Social grooming

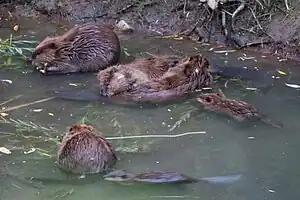
North American beaver family, with the center pair grooming one another

One of the most critical functions of social grooming is to establish social networks and relationships. In many species, individuals form close social connections dubbed "friendships" due to long periods of time spent together doing activities. In primates especially, grooming is known to have major social significance and function in the formation and maintenance of these friendships. Studies performed on rhesus macaques showed that fMRI scans of the monkeys' brains lit up more significantly at the perirhinial cortex (associated with recognition and memory) and the temporal pole (associated with social and emotional processing/analysis) when the monkeys were shown pictures of their friends' faces, compared to when they were shown less familiar faces. Hence, primates recognize familiar and well-liked individuals ("friends") and spend more time grooming them than less favoured partners. In species with a more tolerant social style, such as Barbary macaques, it is seen that females choose their grooming mates based on whom they know better rather than on social rank. In addition to primates, animals such as deer, cows, horses, voles, mice, meerkats, coatis, lions, birds, and bats also form social bonds through grooming behavior.